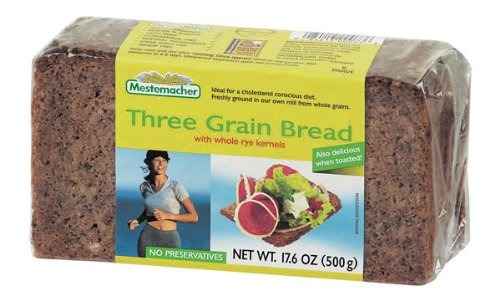
Item Name: Mestemacher Bread Three Grain, 17.6-Ounce (Pack of 6) (00065518_ob)
Value: 105.6
Unit: Fl Oz

Price: 4.44